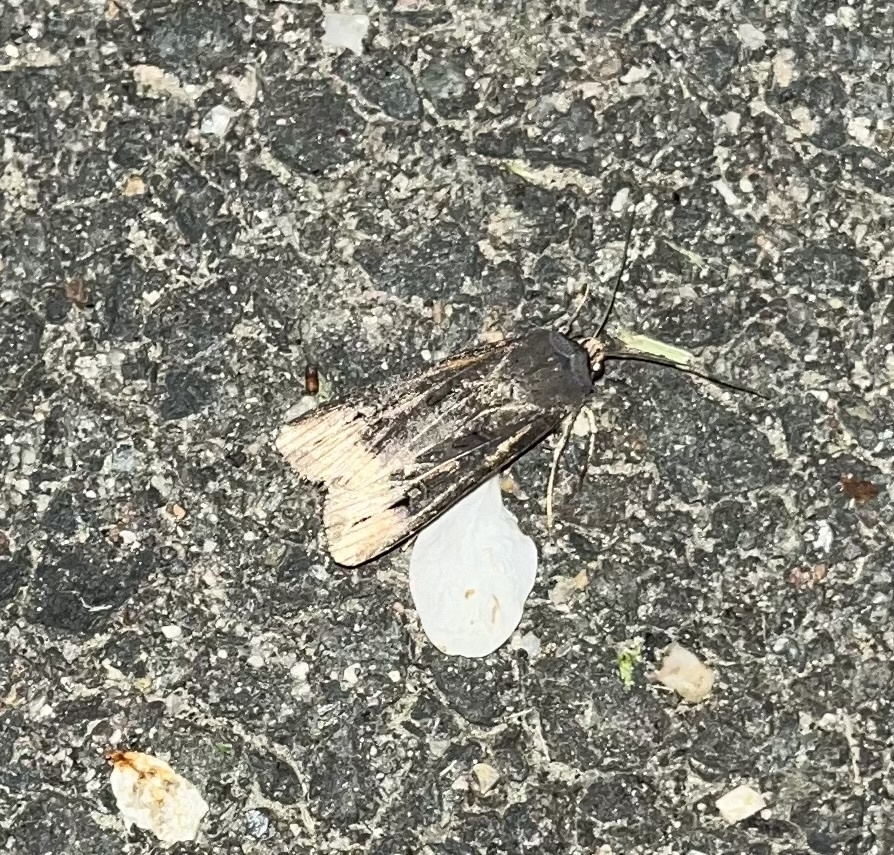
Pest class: cutworms